Sky position (RA, Dec in degrees): 31.131, 0.2281
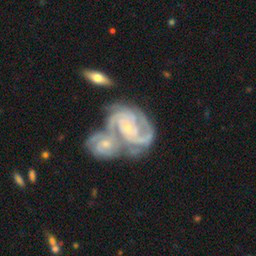
Galaxy morphology: Merging Galaxies